Die Weltbühne

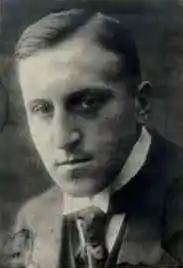
Carl von Ossietzky

After the initial successes of the German spring offensive in 1918, Jacobsohn's editorialist Robert Breuer moved away from his hitherto anti-annexation position and abandoned the paper's previous line in other areas as well. The differences between Breuer, a supporter of the Majority Social Democratic Party, and Jacobsohn, who was moving more and more toward the position of the more radical Independent Social Democratic Party, eventually led to the departure of ‘Germanicus’. During the German Revolution of 1918–1919, the "Weltbühne" did not allow itself to be committed to a party course. From March 1919 to October 1920, the Social Democrat Heinrich Ströbel wrote the political editorials.